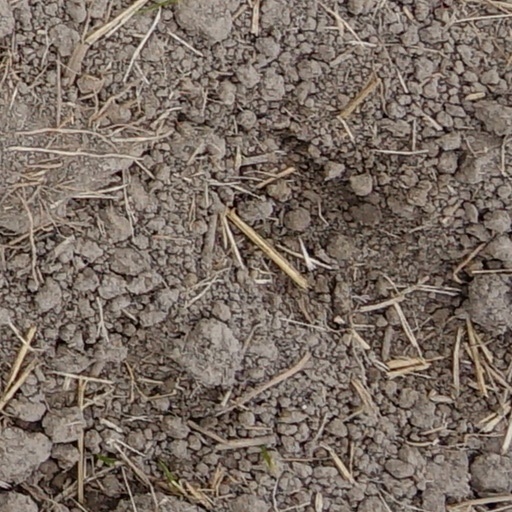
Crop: wheat